Tournay Abbey

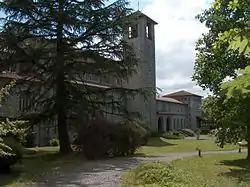
Exterior of Tournay Abbey

Tournay Abbey is an active Benedictine monastery in Tournay, Hautes-Pyrénées, France.